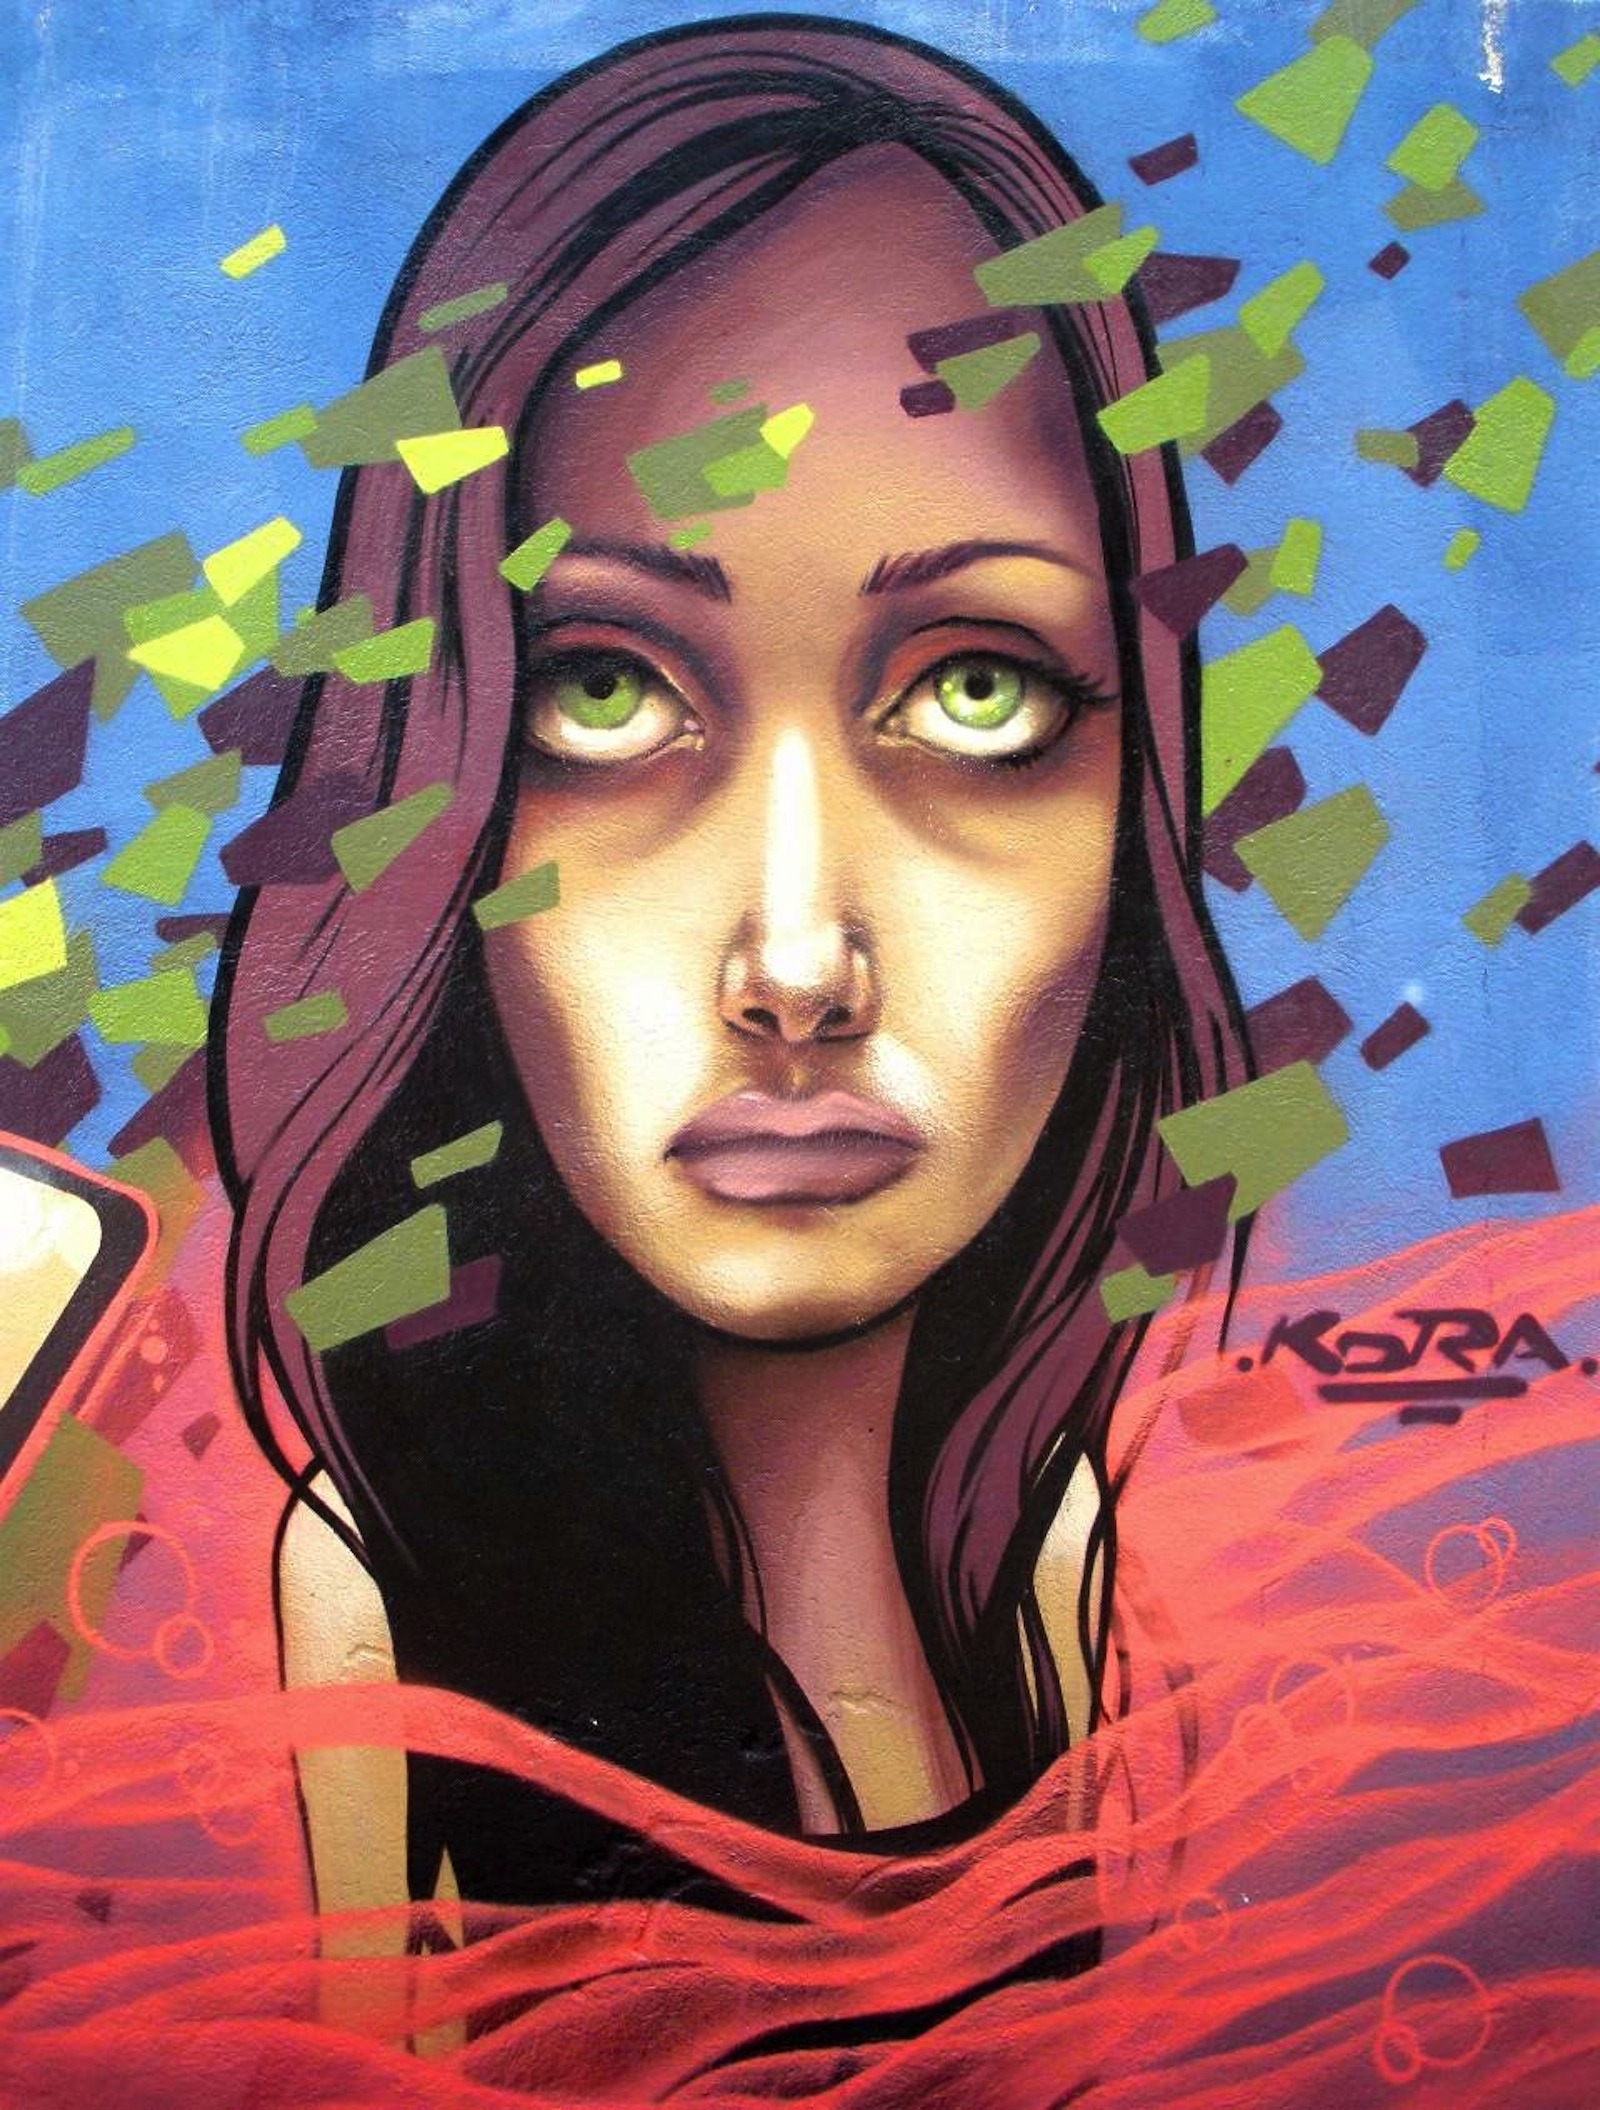
structure, woman, building, wall, female, portrait, color, macro, artistic, graffiti, painting, close up, face, outside, art, spain, sketch, drawing, illustration, modern art, artistry, acrylic paint, album cover, vitoria gasteiz